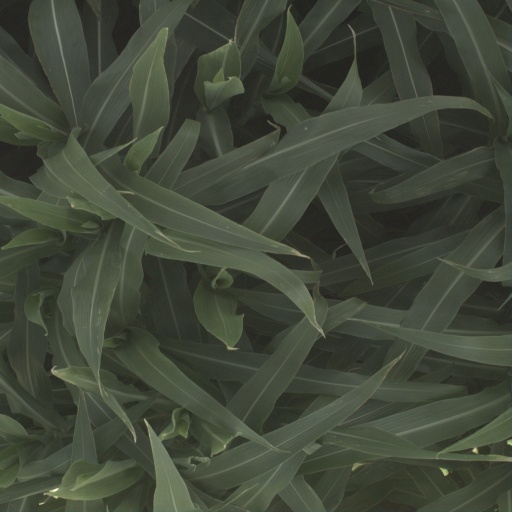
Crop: sorghum